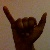
The image shows a hand gesture representing the letter 'Y' in Indian Sign Language.